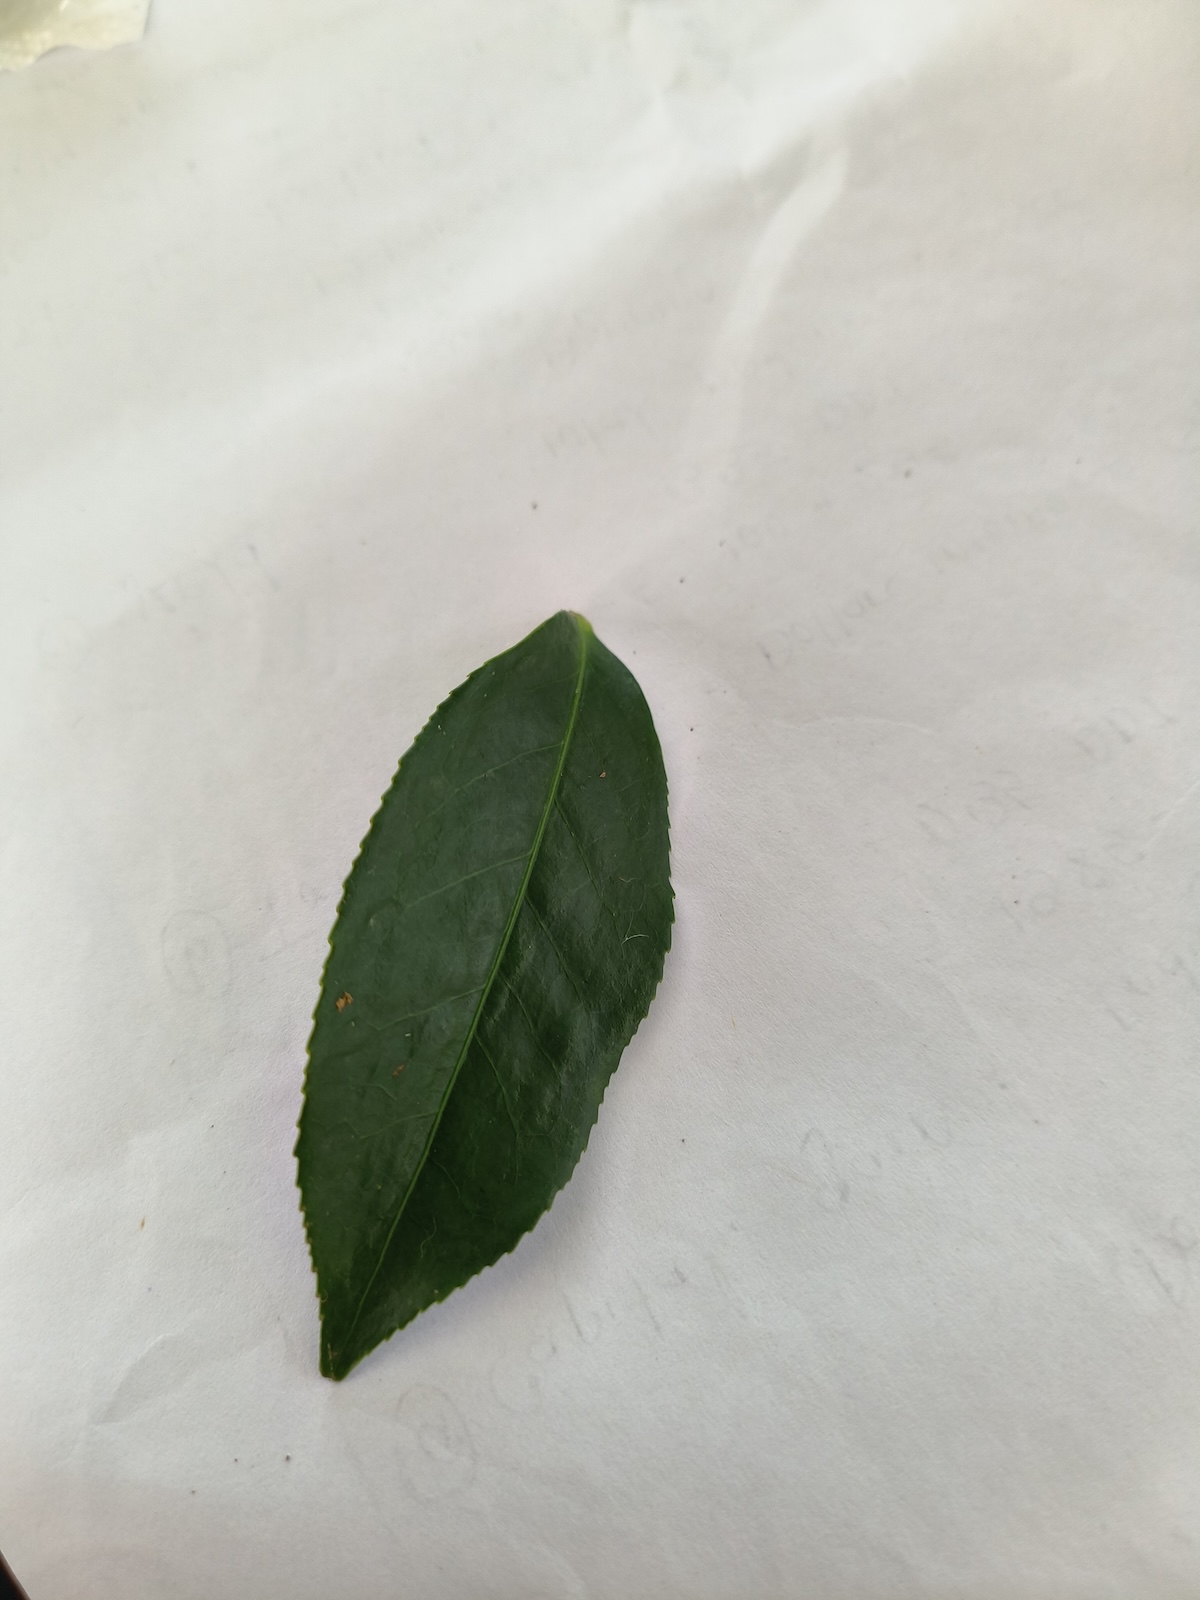
Label: Healthy leaf